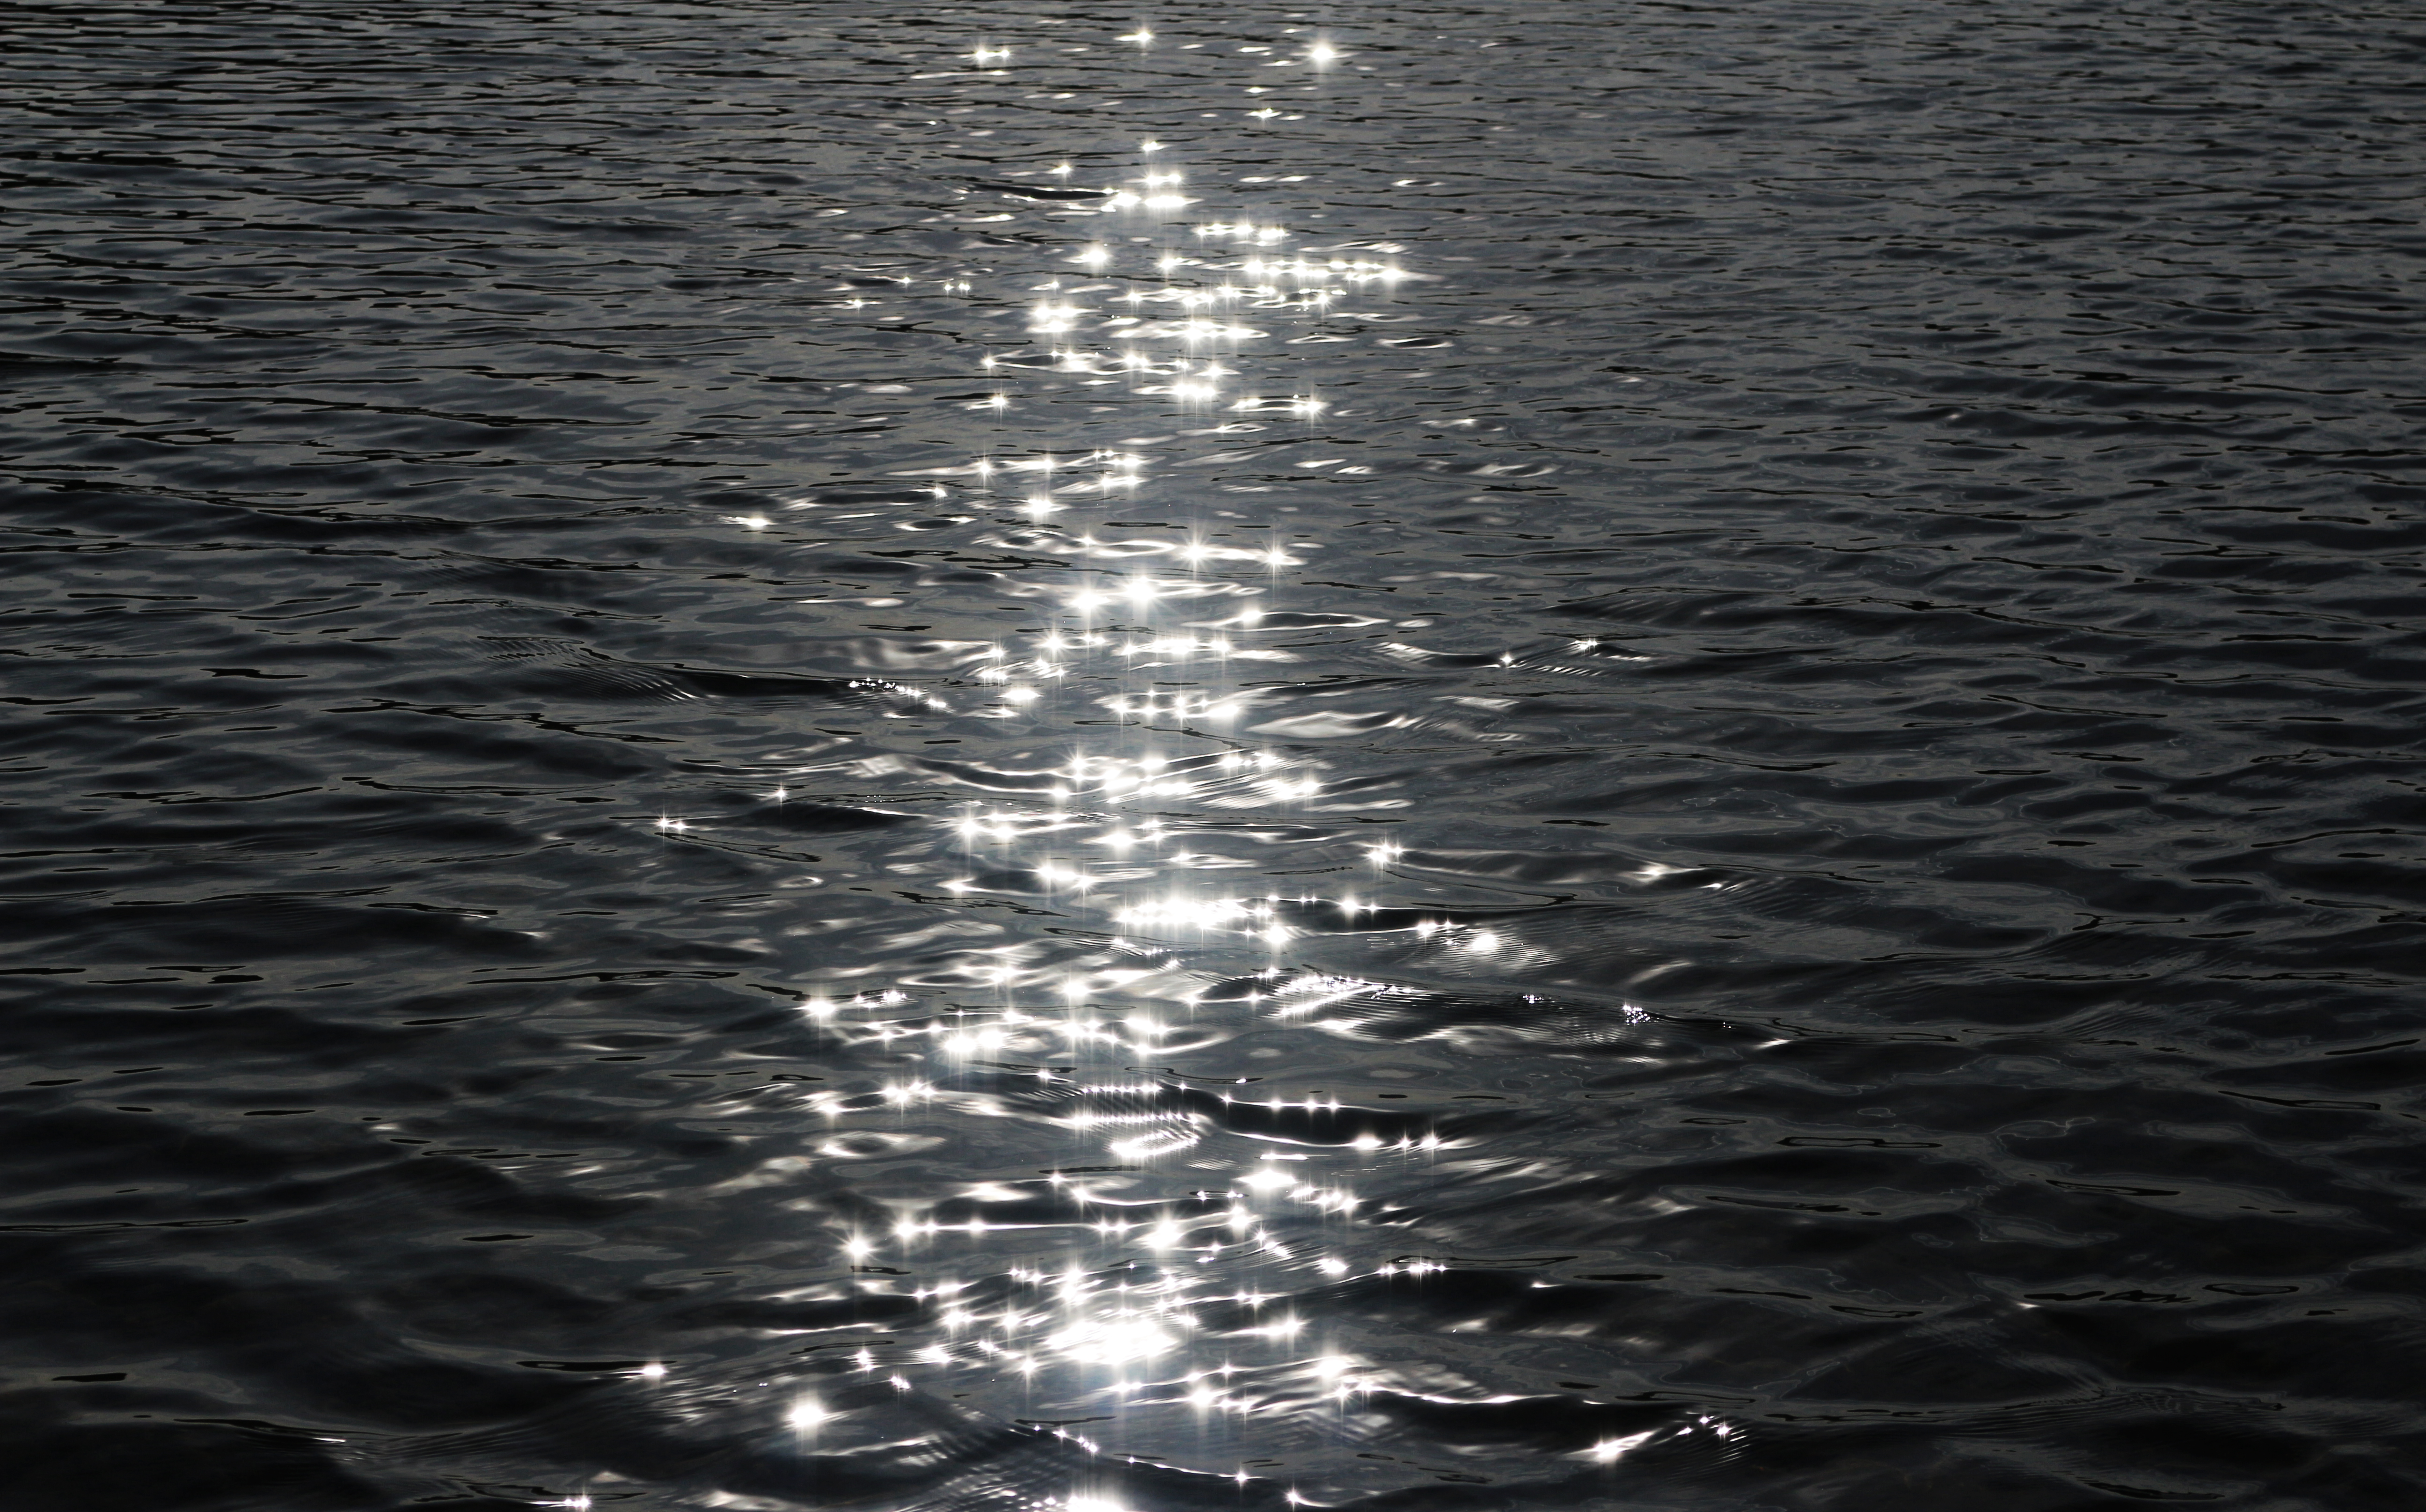
dark, black, water, shiny, water surface, surface, mood, sunshine, sunlight, light, effect, effects, sun, reflection, river, ocean, sea, nature, background, water resources, wave, calm, sky, photography, black and white, liquid, wind wave